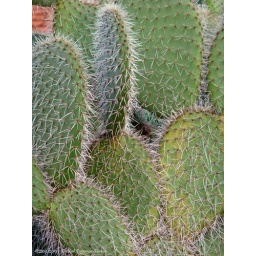
bloemen en planten / flowers and plants in the "Blue Valley Jungle Resort"